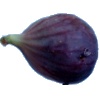
Label: fig